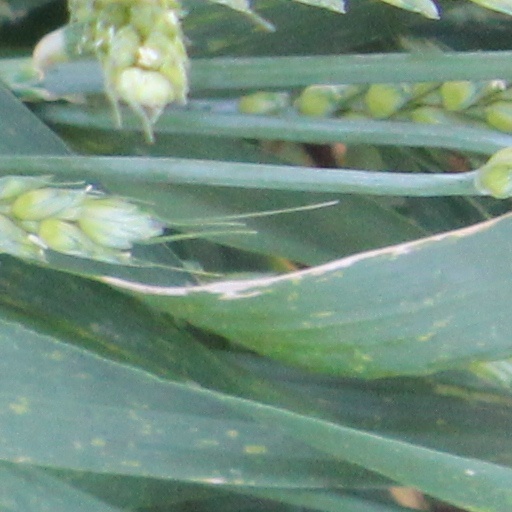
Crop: wheat